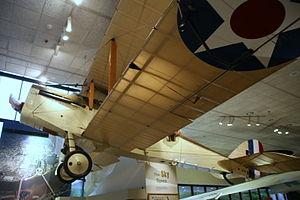
Le National Air and Space Museum de la Smithsonian Institution à Washington, aux États-Unis, possède la plus grande collection d'avions et de véhicules spatiaux du monde. C'est également un centre de recherches sur l'histoire, les sciences et techniques de l'aviation et du vol spatial, ainsi qu'en sciences planétaires.